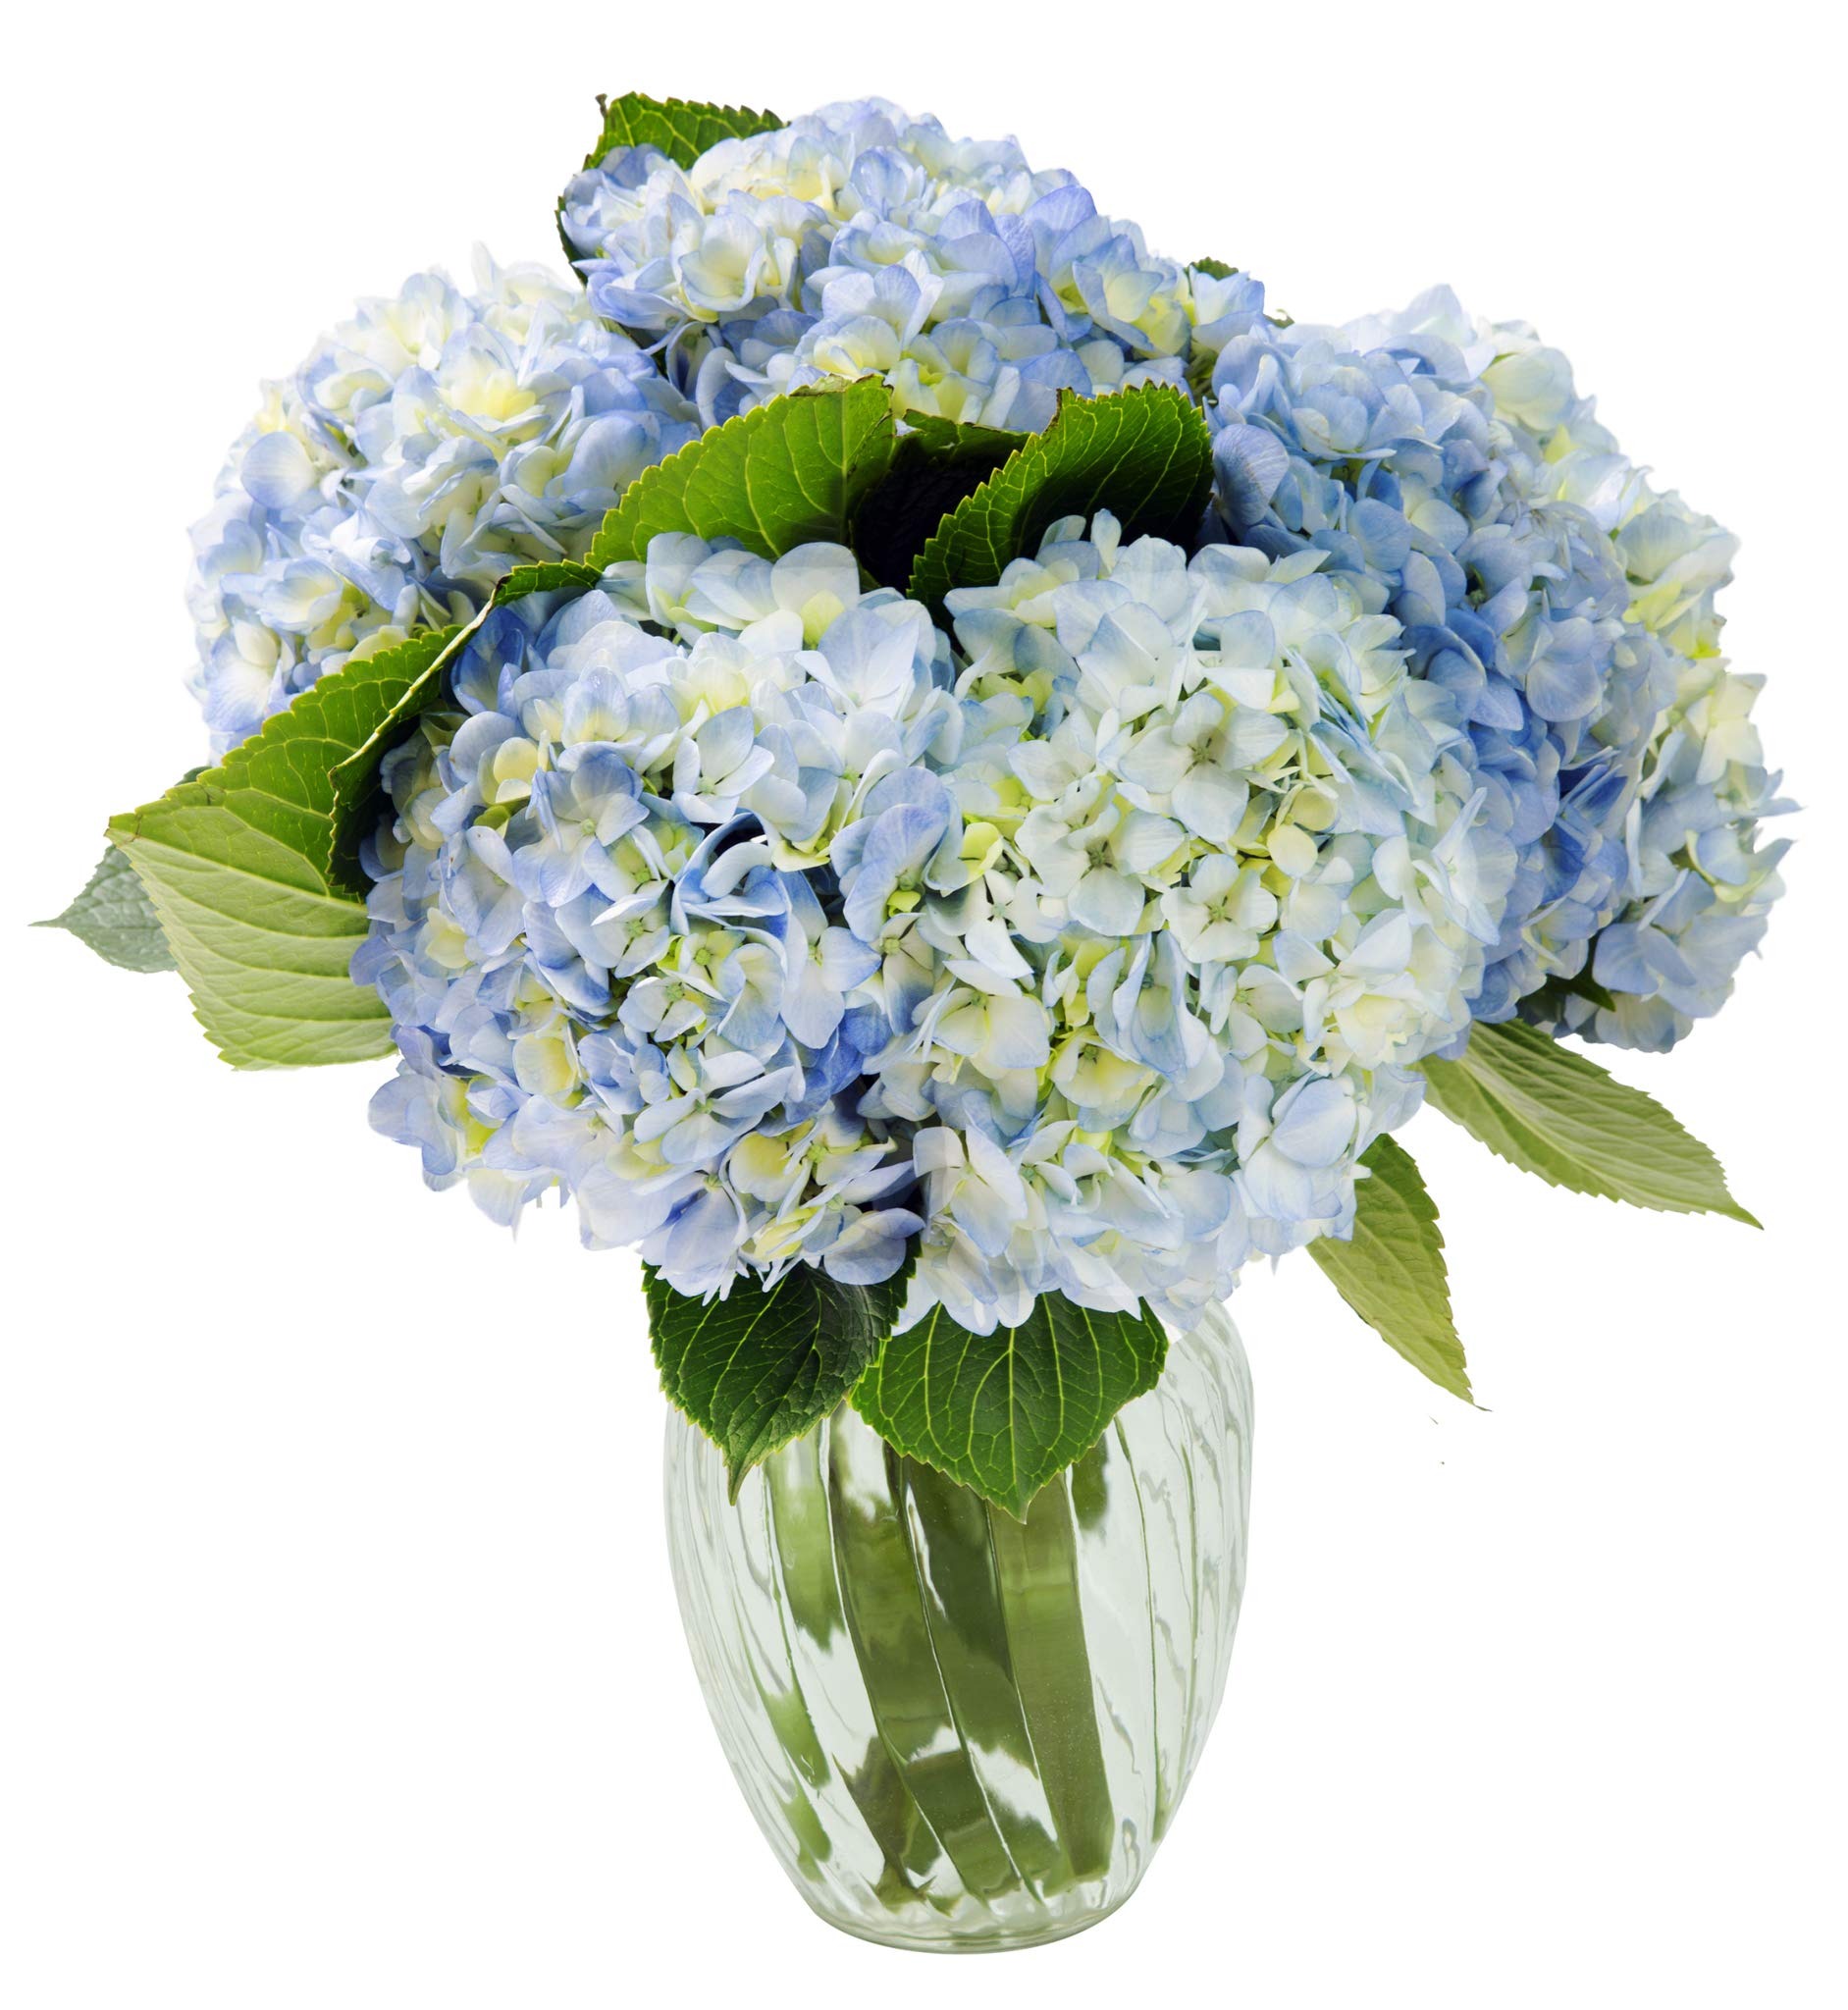
Item Name: KaBloom Flowers - Summer Beauty Bouquet of 6 Blue Hydrangeas with Vase.Gift for Birthday, Get Well, Easter, Valentine, Mother’s Day Fresh Flowers
Bullet Point 1: Composition: The bloom collection includes fresh 6 Blue Hydrangeas with Vase(Vase style, color, or shape may vary). We ship in a specially designed box that protects the flowers during transit.
Bullet Point 2: Fresh Flowers: Our fresh flower bouquets are shipped in their bud stage, ensuring easier transport and longer-lasting blooms. The flowers will fully open within 2–3 days.
Bullet Point 3: Gift Note: To ensure your gift inlcudes your information for the recipient, At checkout, please check off "THIS IS A GIFT" or "ADD A GIFT RECEIPT" and please include your name in the message.
Bullet Point 4: Care and Handling: To ensure your flowers thrive, remove your bouquet from its wrap, cut them by 1 inches at an angle, and place them in a vase filled with fresh luke warm water.
Bullet Point 5: Fresh flowers for Birthdays, Get Well Gift for Women, Anniversary, Graduation, Sympathy, Congratulations, Thank You, or Just Because
Value: 6.0
Unit: Count

Price: 12.99